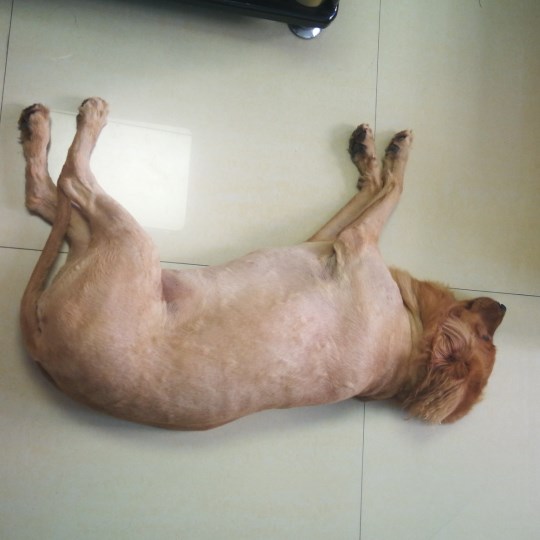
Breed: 5355-n000126-golden_retriever